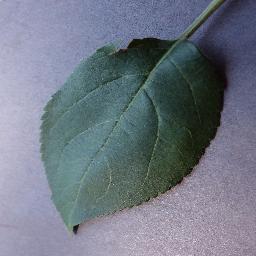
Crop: apple
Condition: healthy